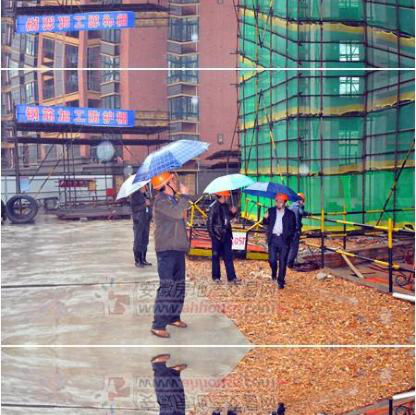
Objects in the image:
label: helmet
label: helmet
label: helmet
label: helmet